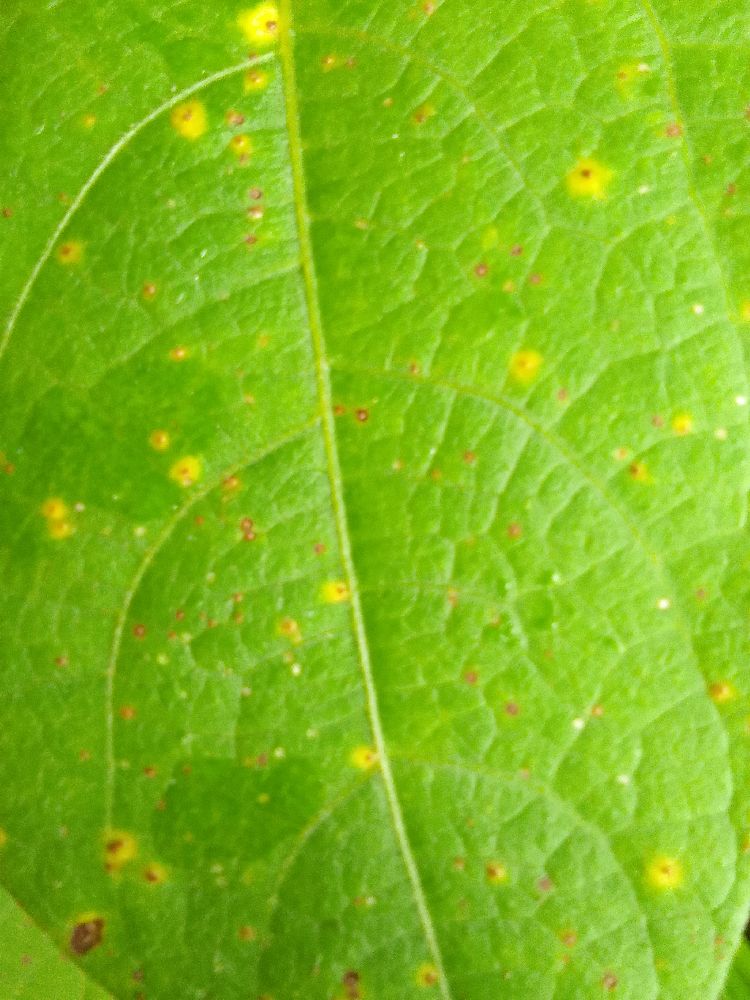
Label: rust